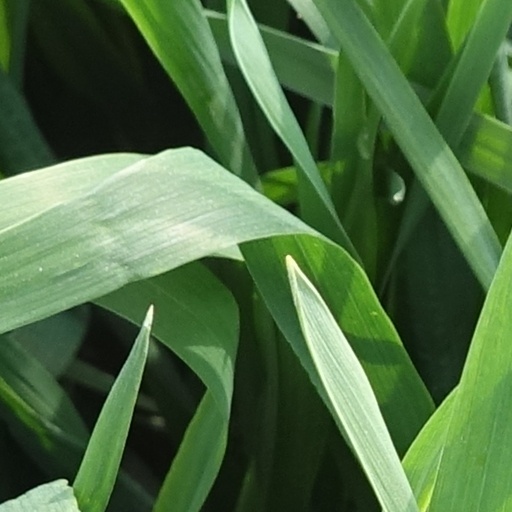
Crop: wheat